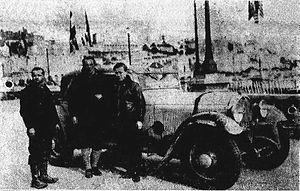
Louis Gas (à G) et Jean Trévoux (au centre), vainqueurs du rallye Monte-Carlo 1934, sur Hotchkiss.
Jean Claude Marie Trévoux, né le 27 février 1905 au Petit-Quevilly et mort le 29 octobre 1981 à Mexico, est un pilote de rallye français, essentiellement reconnu pour ses 4 victoires au Rallye Monte-Carlo.